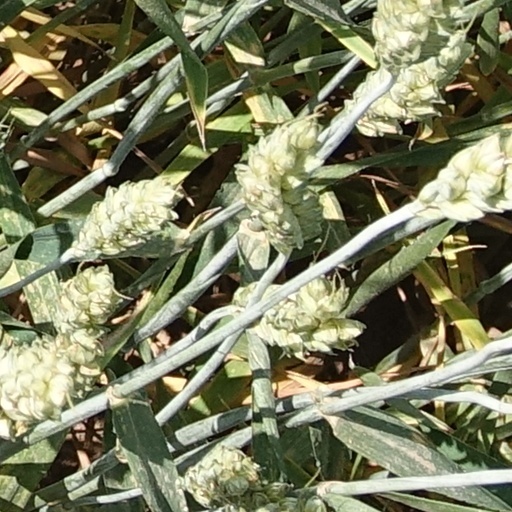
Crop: wheat